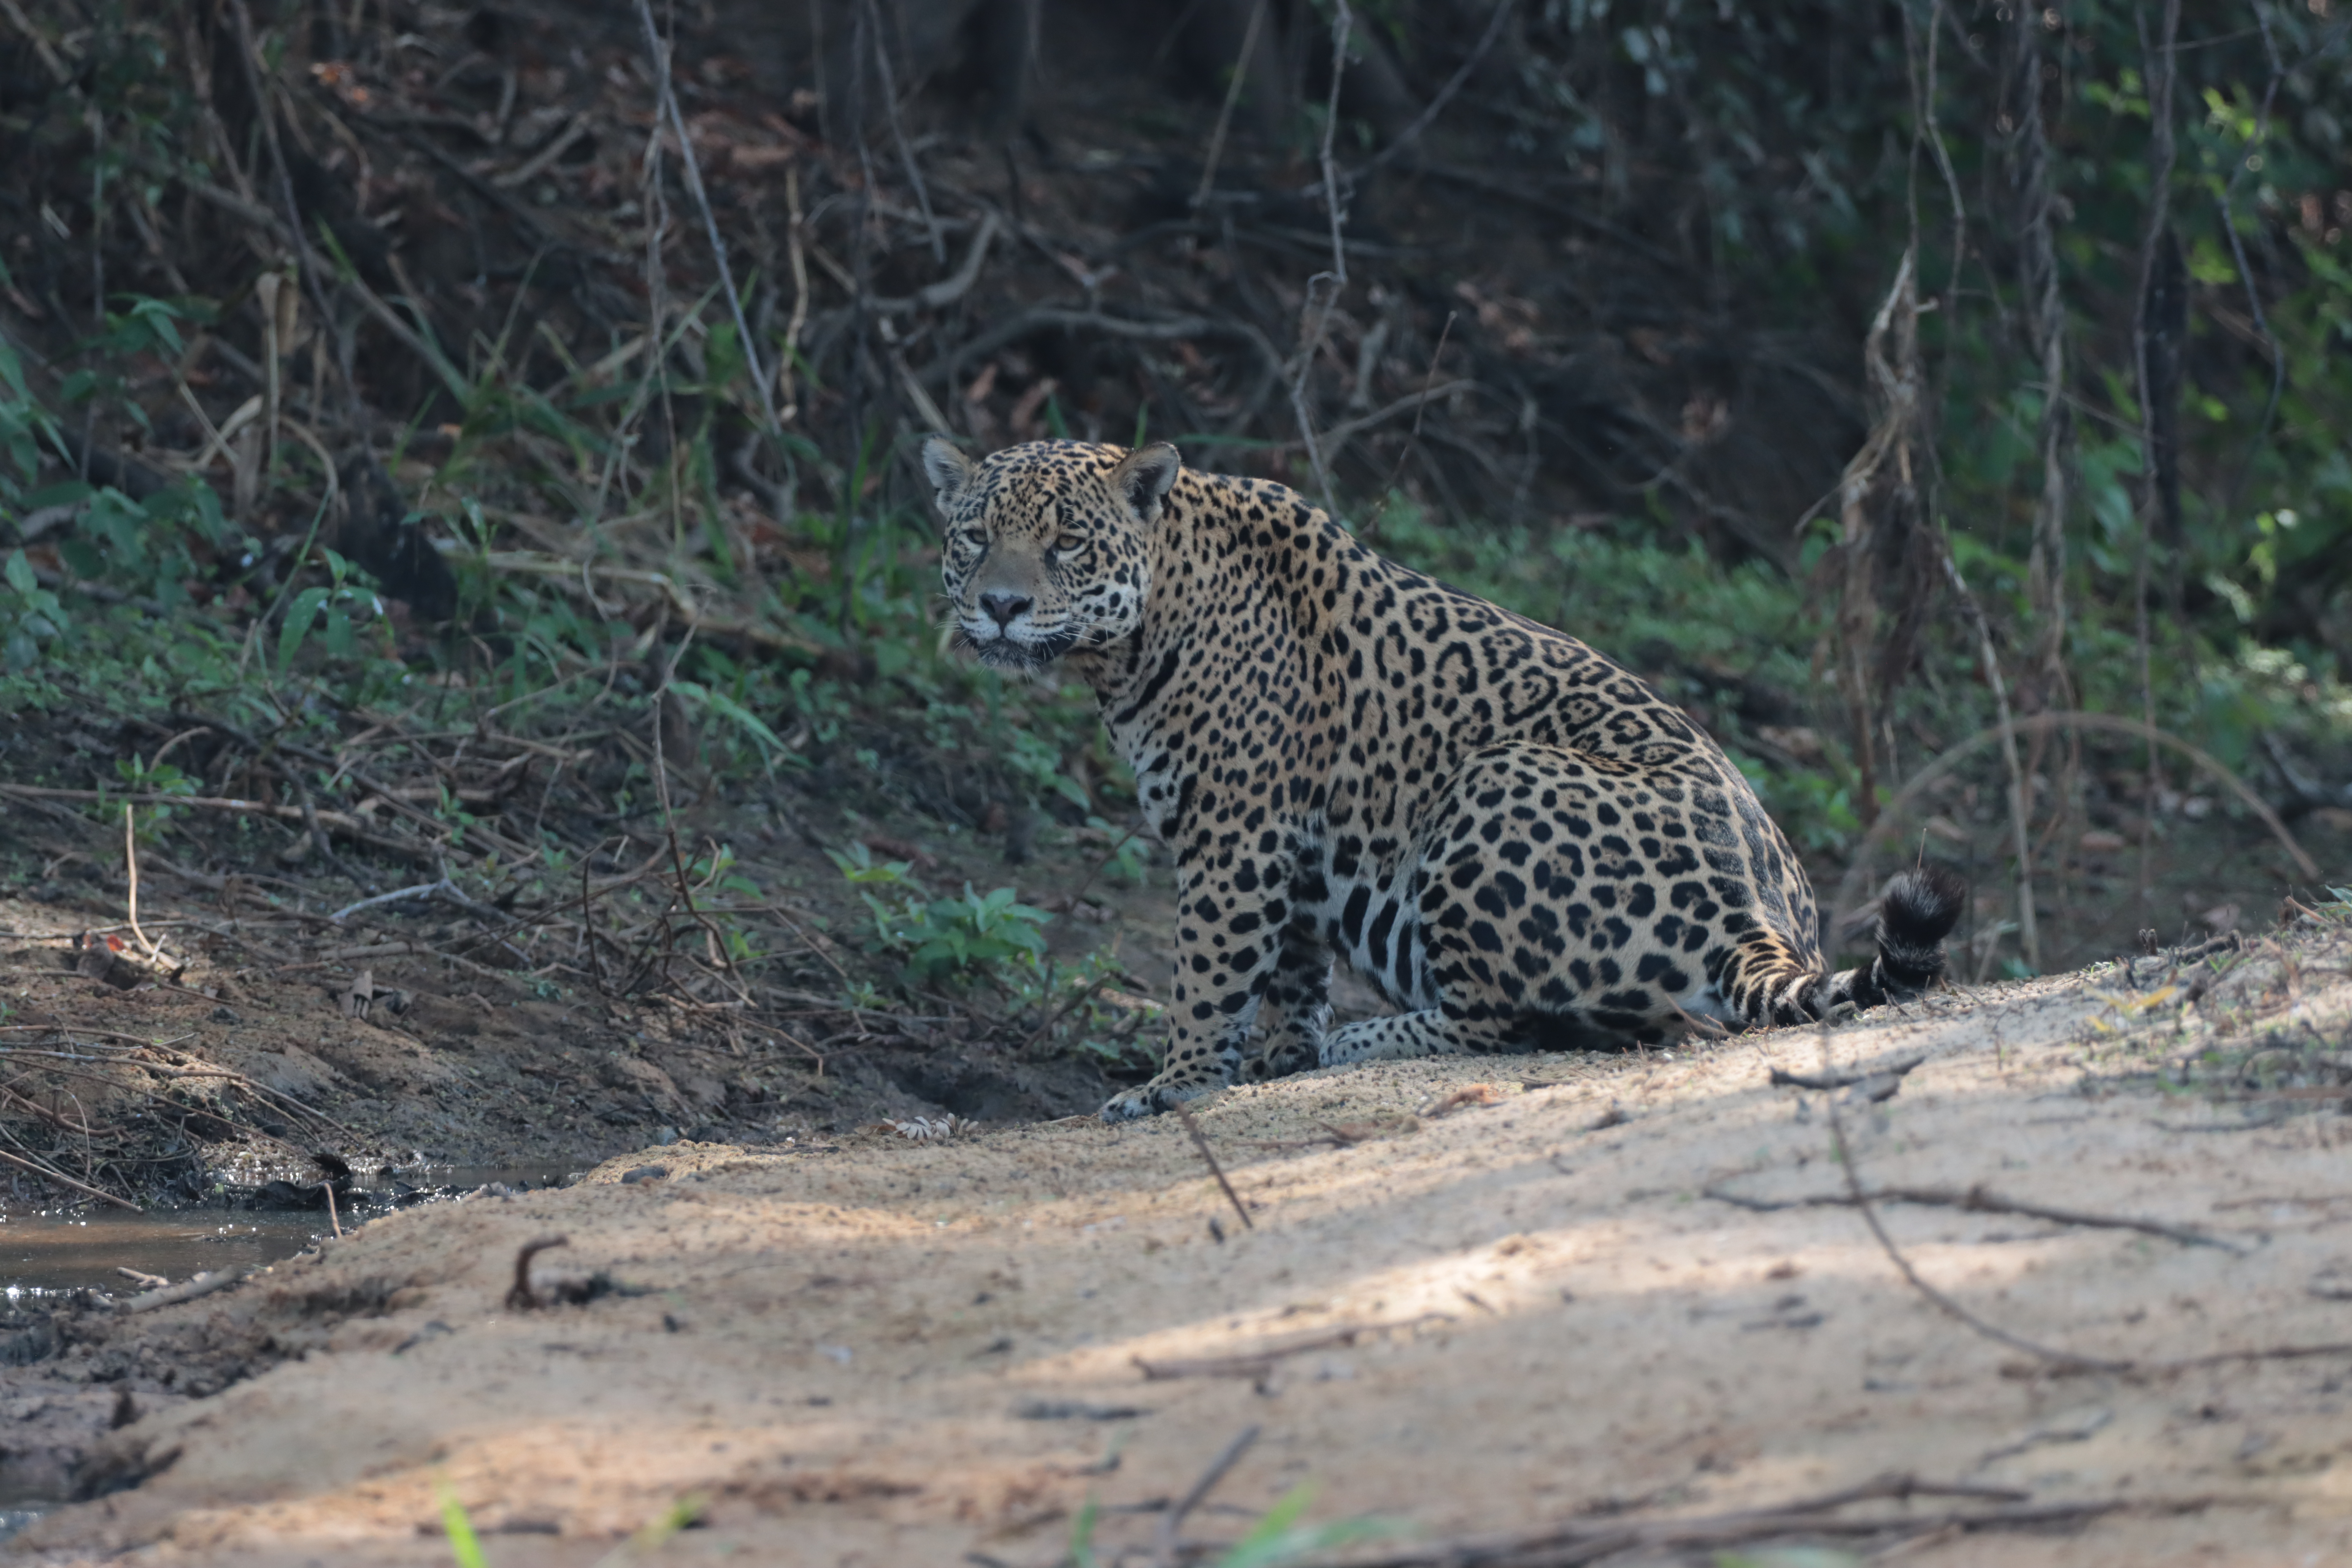
Jaguar: Saseka